Richmond to Lancaster Turnpike

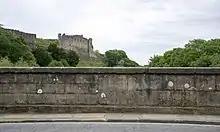
Green Bridge at Richmond, which straddles the River Swale. Note the milestone set into the wall and the number of stones on the north side (left, is three, while south is only two)

At Bow Bridge between Askrigg and Bainbridge, the existing 13th century bridge over Grange Beck was widened to accommodate the new road. The bridge is now a scheduled monument, and was replaced in 1899 with a new bridge to the south. A bridge was constructed at Richmond which spanned the River Swale. Over this, the turnpike went in a rough south westerly direction encountering its first tollbar at Slee Hill where the edge of Richmond was. The bridge at Richmond, always known as "Green Bridge" as it connected Richmond Green with the south side of the Swale, which until that point, had not existed as a crossing and in fact was the only crossing of the Swale in Richmond until the bridge connecting to the railway station was opened in 1876. Flooding had damaged the original bridge so much by the mid 1780s that it had to be replaced. The design of the bridge was down to John Carr of York, but as the River Swale was the dividing line between the Borough of Richmond and the North Riding of Yorkshire, each employed their own contractor to finish their half of the bridge and meet in the middle. This can be seen in the slight differences of construction; at the county end (the southern half) the masonry is composed of two layers of stone. On the borough half (the northern end) the depth of the stone runs to three layers.